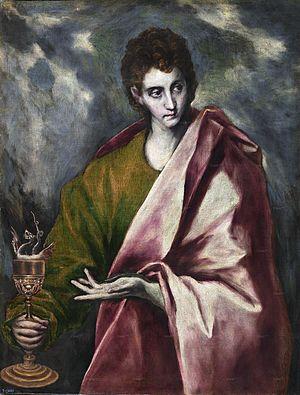
Saint Jean l'Évangéliste est une peinture à l'huile sur toile de 99 × 78 cm réalisée par Le Greco en 1609 à Tolède et conservée au Musée du Prado de Madrid entrée en 1921, de la collection César Cabañas Caballero.
Le musée du Prado à Madrid est l'une des plus grandes et des plus importantes pinacothèques du monde. Il présente principalement des peintures européennes du XIVᵉ siècle au début du XIXᵉ siècle, collectionnées par les Habsbourg et les Bourbons.